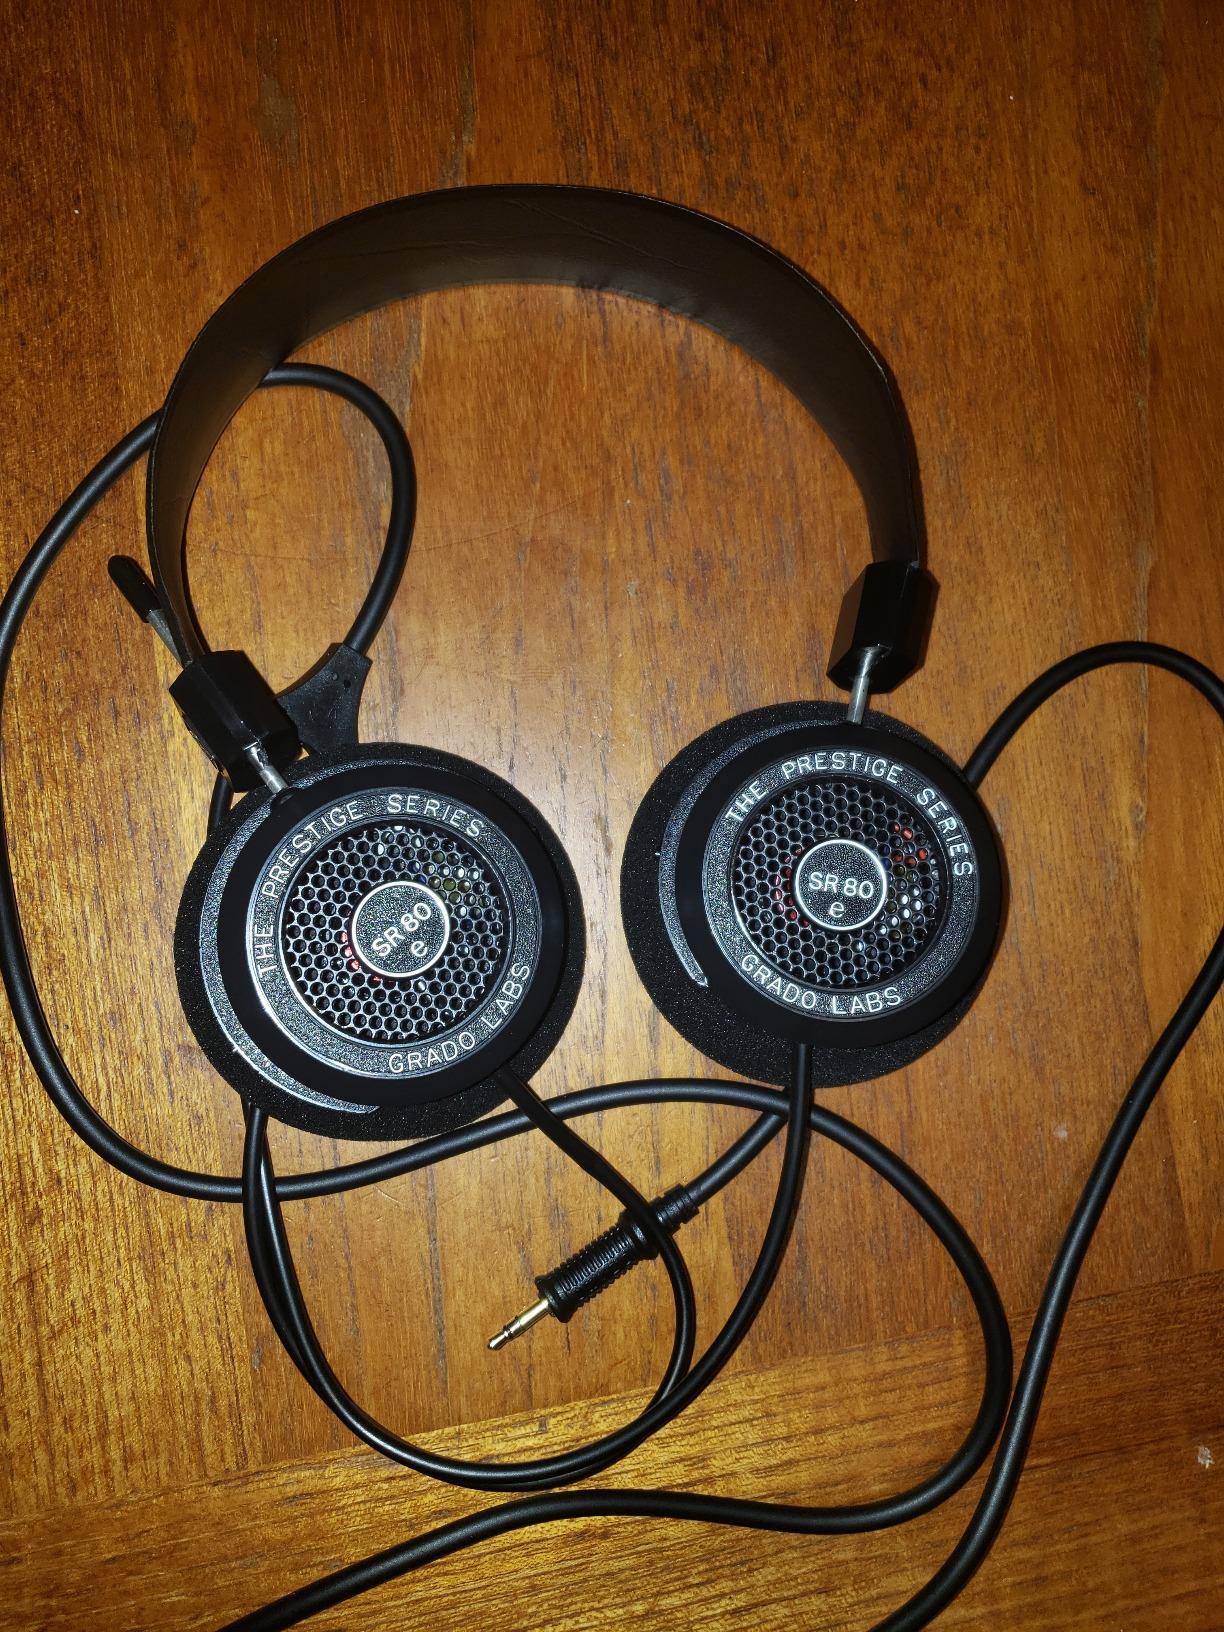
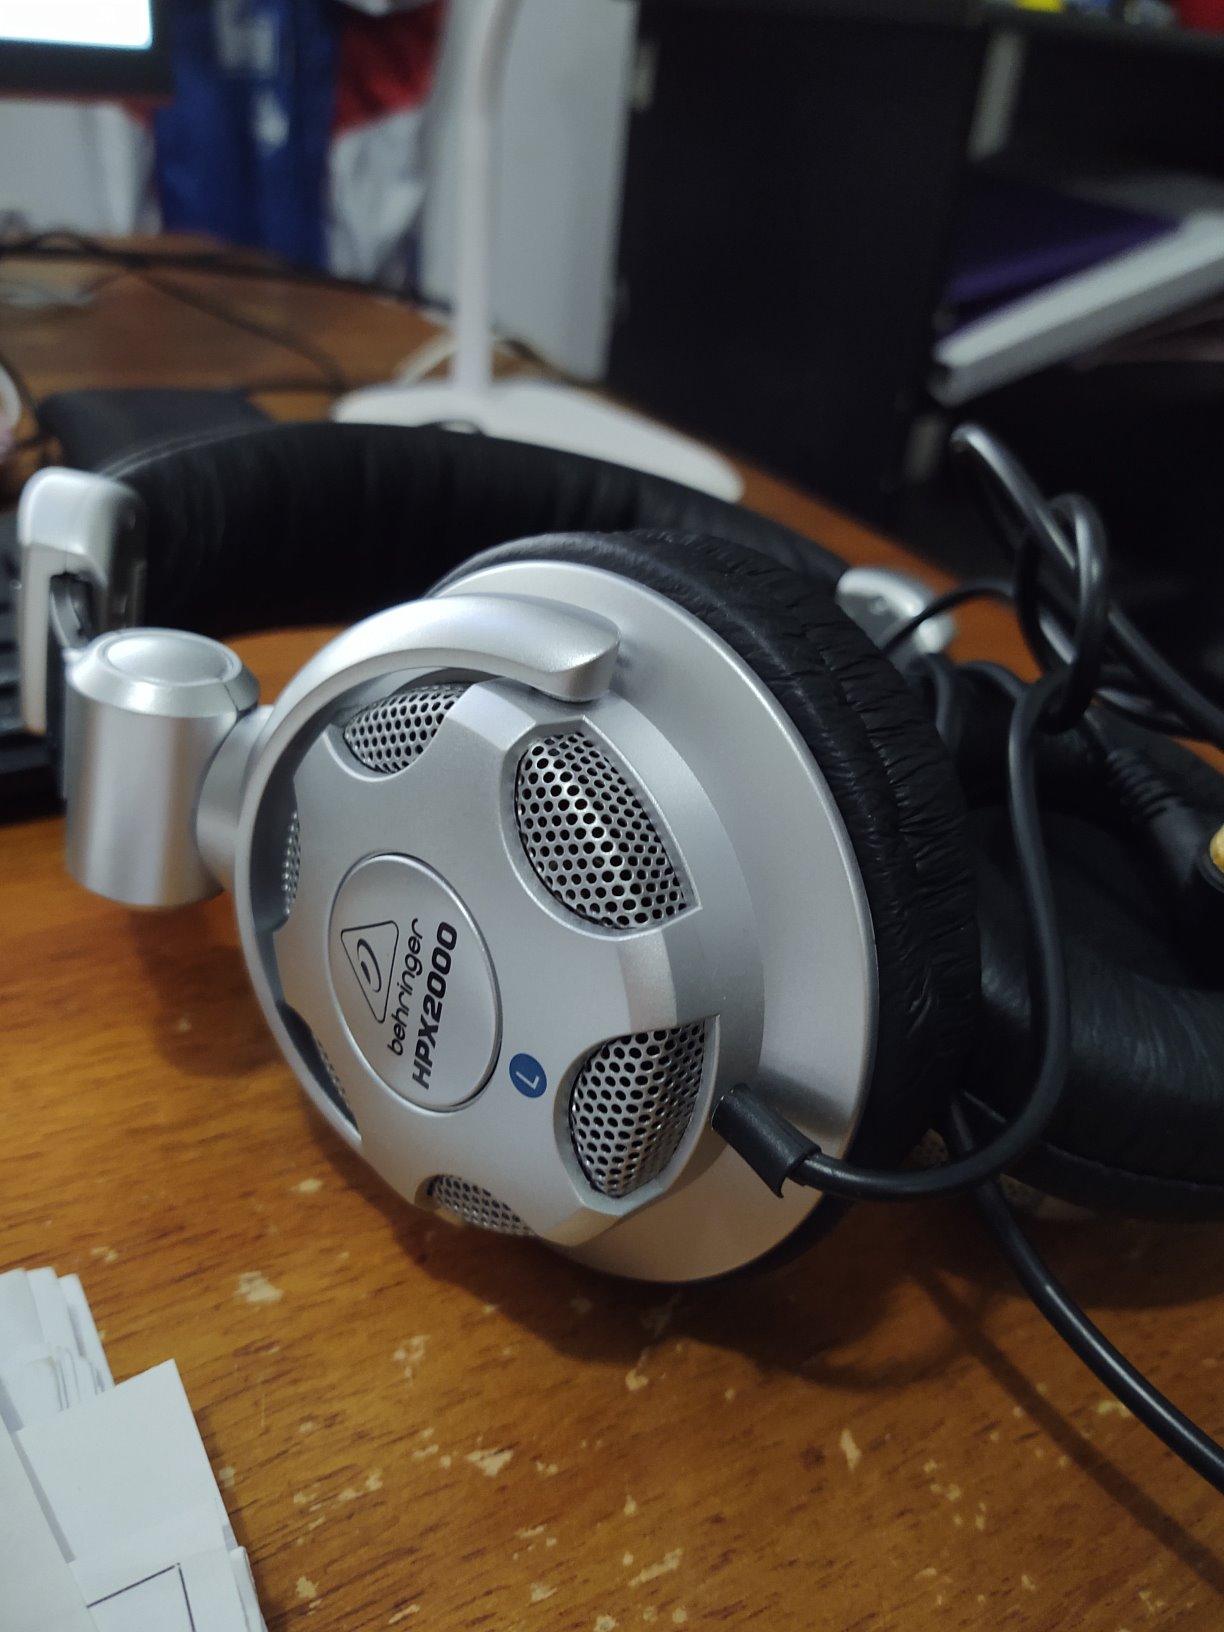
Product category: headphones
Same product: no